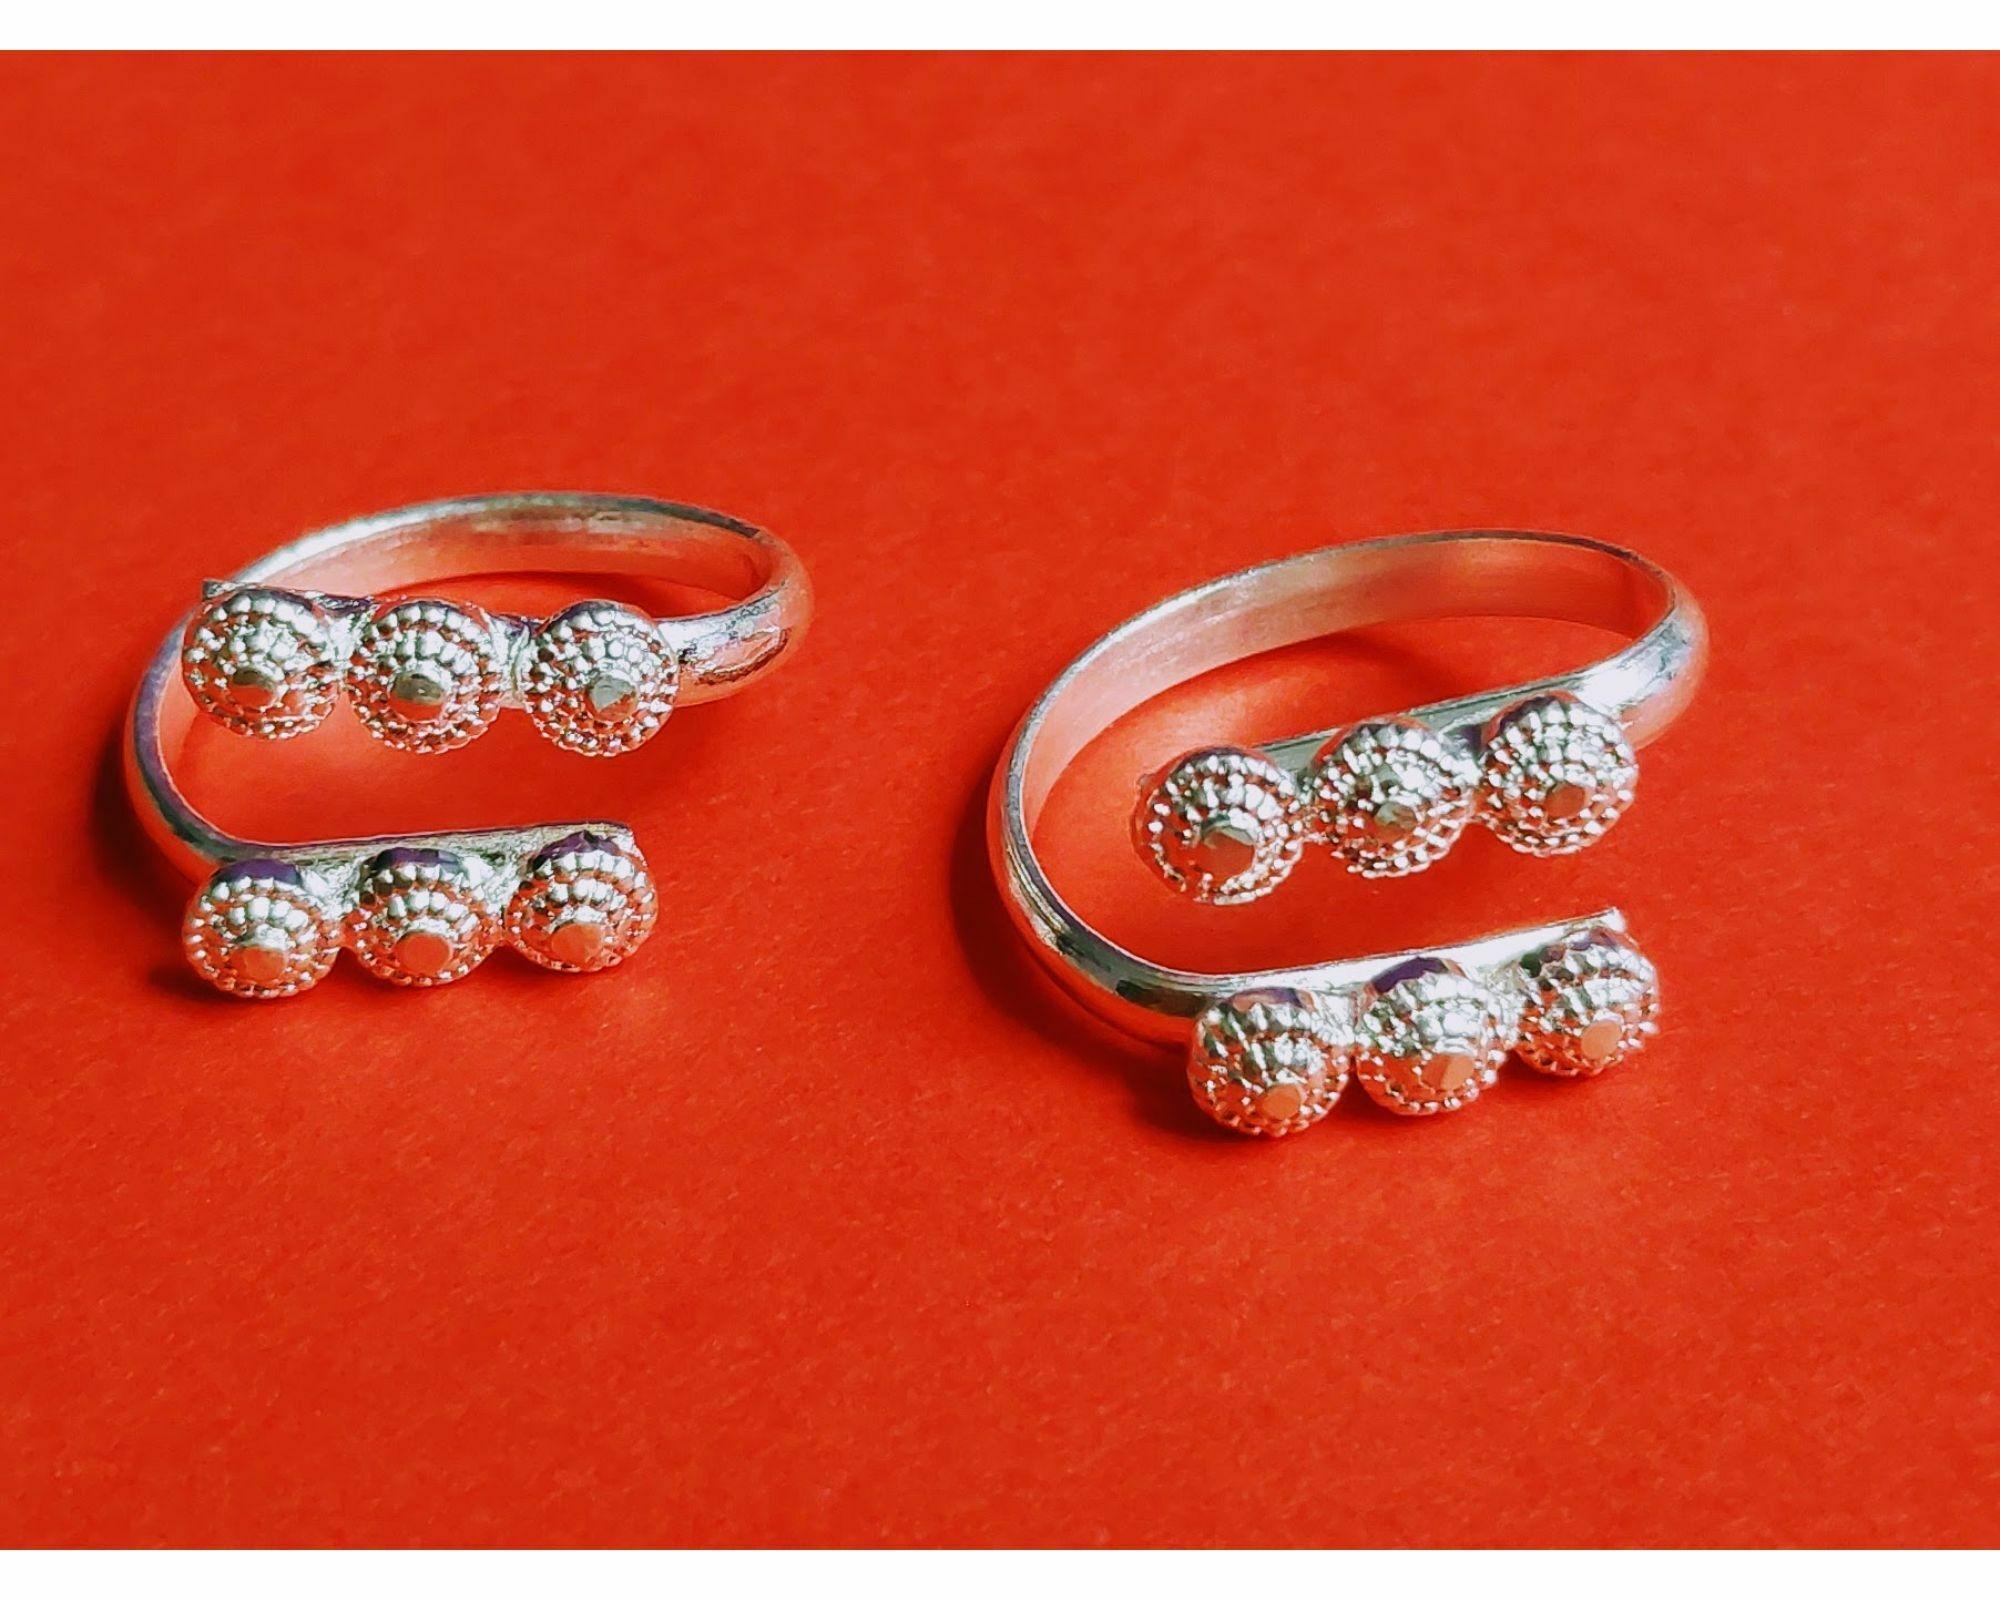
Kamada creations Designer Toe ring Set
Type: Traditional Jewellery
Brand: Kamada Creations
Price: Rs. 162
 Increase your style quotient with these Elegant Toerings from Kamada Creations. Designed to perfection these DBSain pattern toe rings will instantly attract your beauty. Oxidized Silver DBSated Toe rings pair gives an elegant looks you require for all your Occasions. Adjustable in Size with smooth curves to keep your skin safe. Skin friendly - nickel free and lead free as per international standards. Anti-allergic and safe for skin Pretty enough to adorn the feet of a princess, these toe-rings make great festive wear too. Make an Admirable Gift for your friend sister, mother or wife, anniversary, birthday gift, Suitable for party, Office or Daily Wear.
Features: skin friendly,lightweight,silver plated
Included: 2-PAIR-OF-TOE-RING-SET